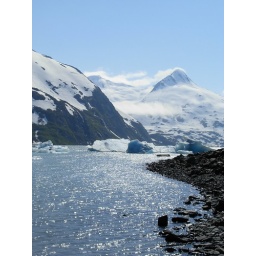
lake and mountain view at portage glacier in alaska